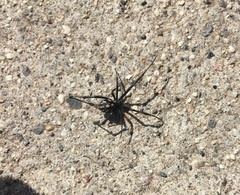
Species: Lactrodectus_hesperus